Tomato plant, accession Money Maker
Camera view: vertical (180 deg); turntable rotation: 150 degrees
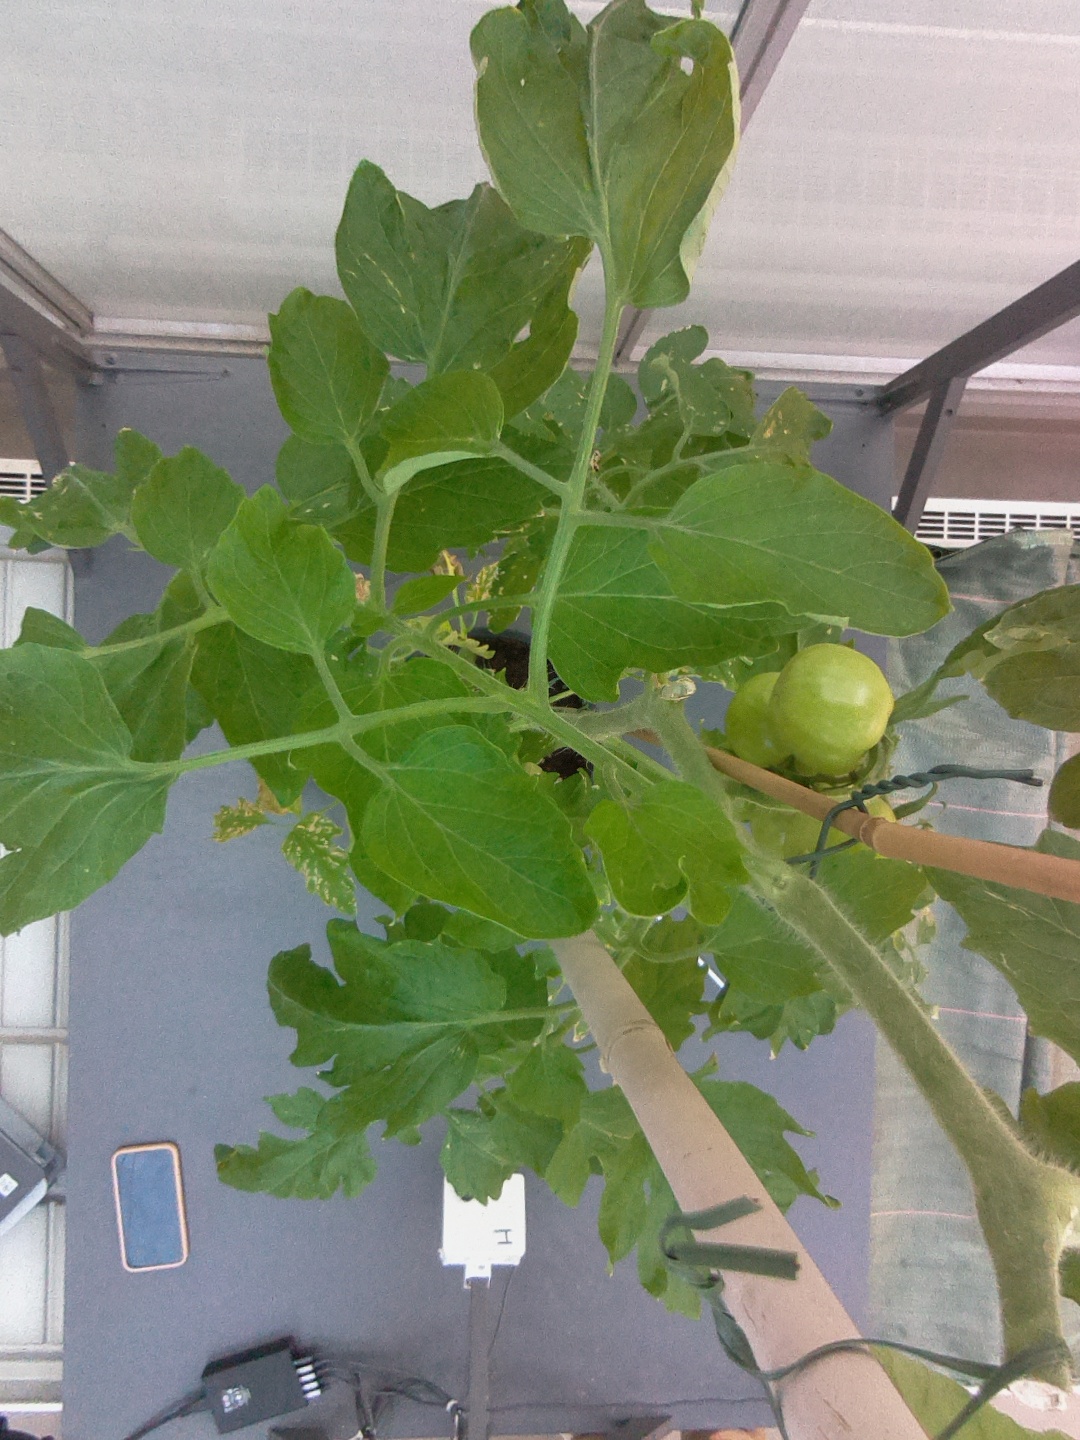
BBCH growth stage 74: 40%-50% of final fruit size